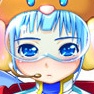
Portrait style: Anime Portrait